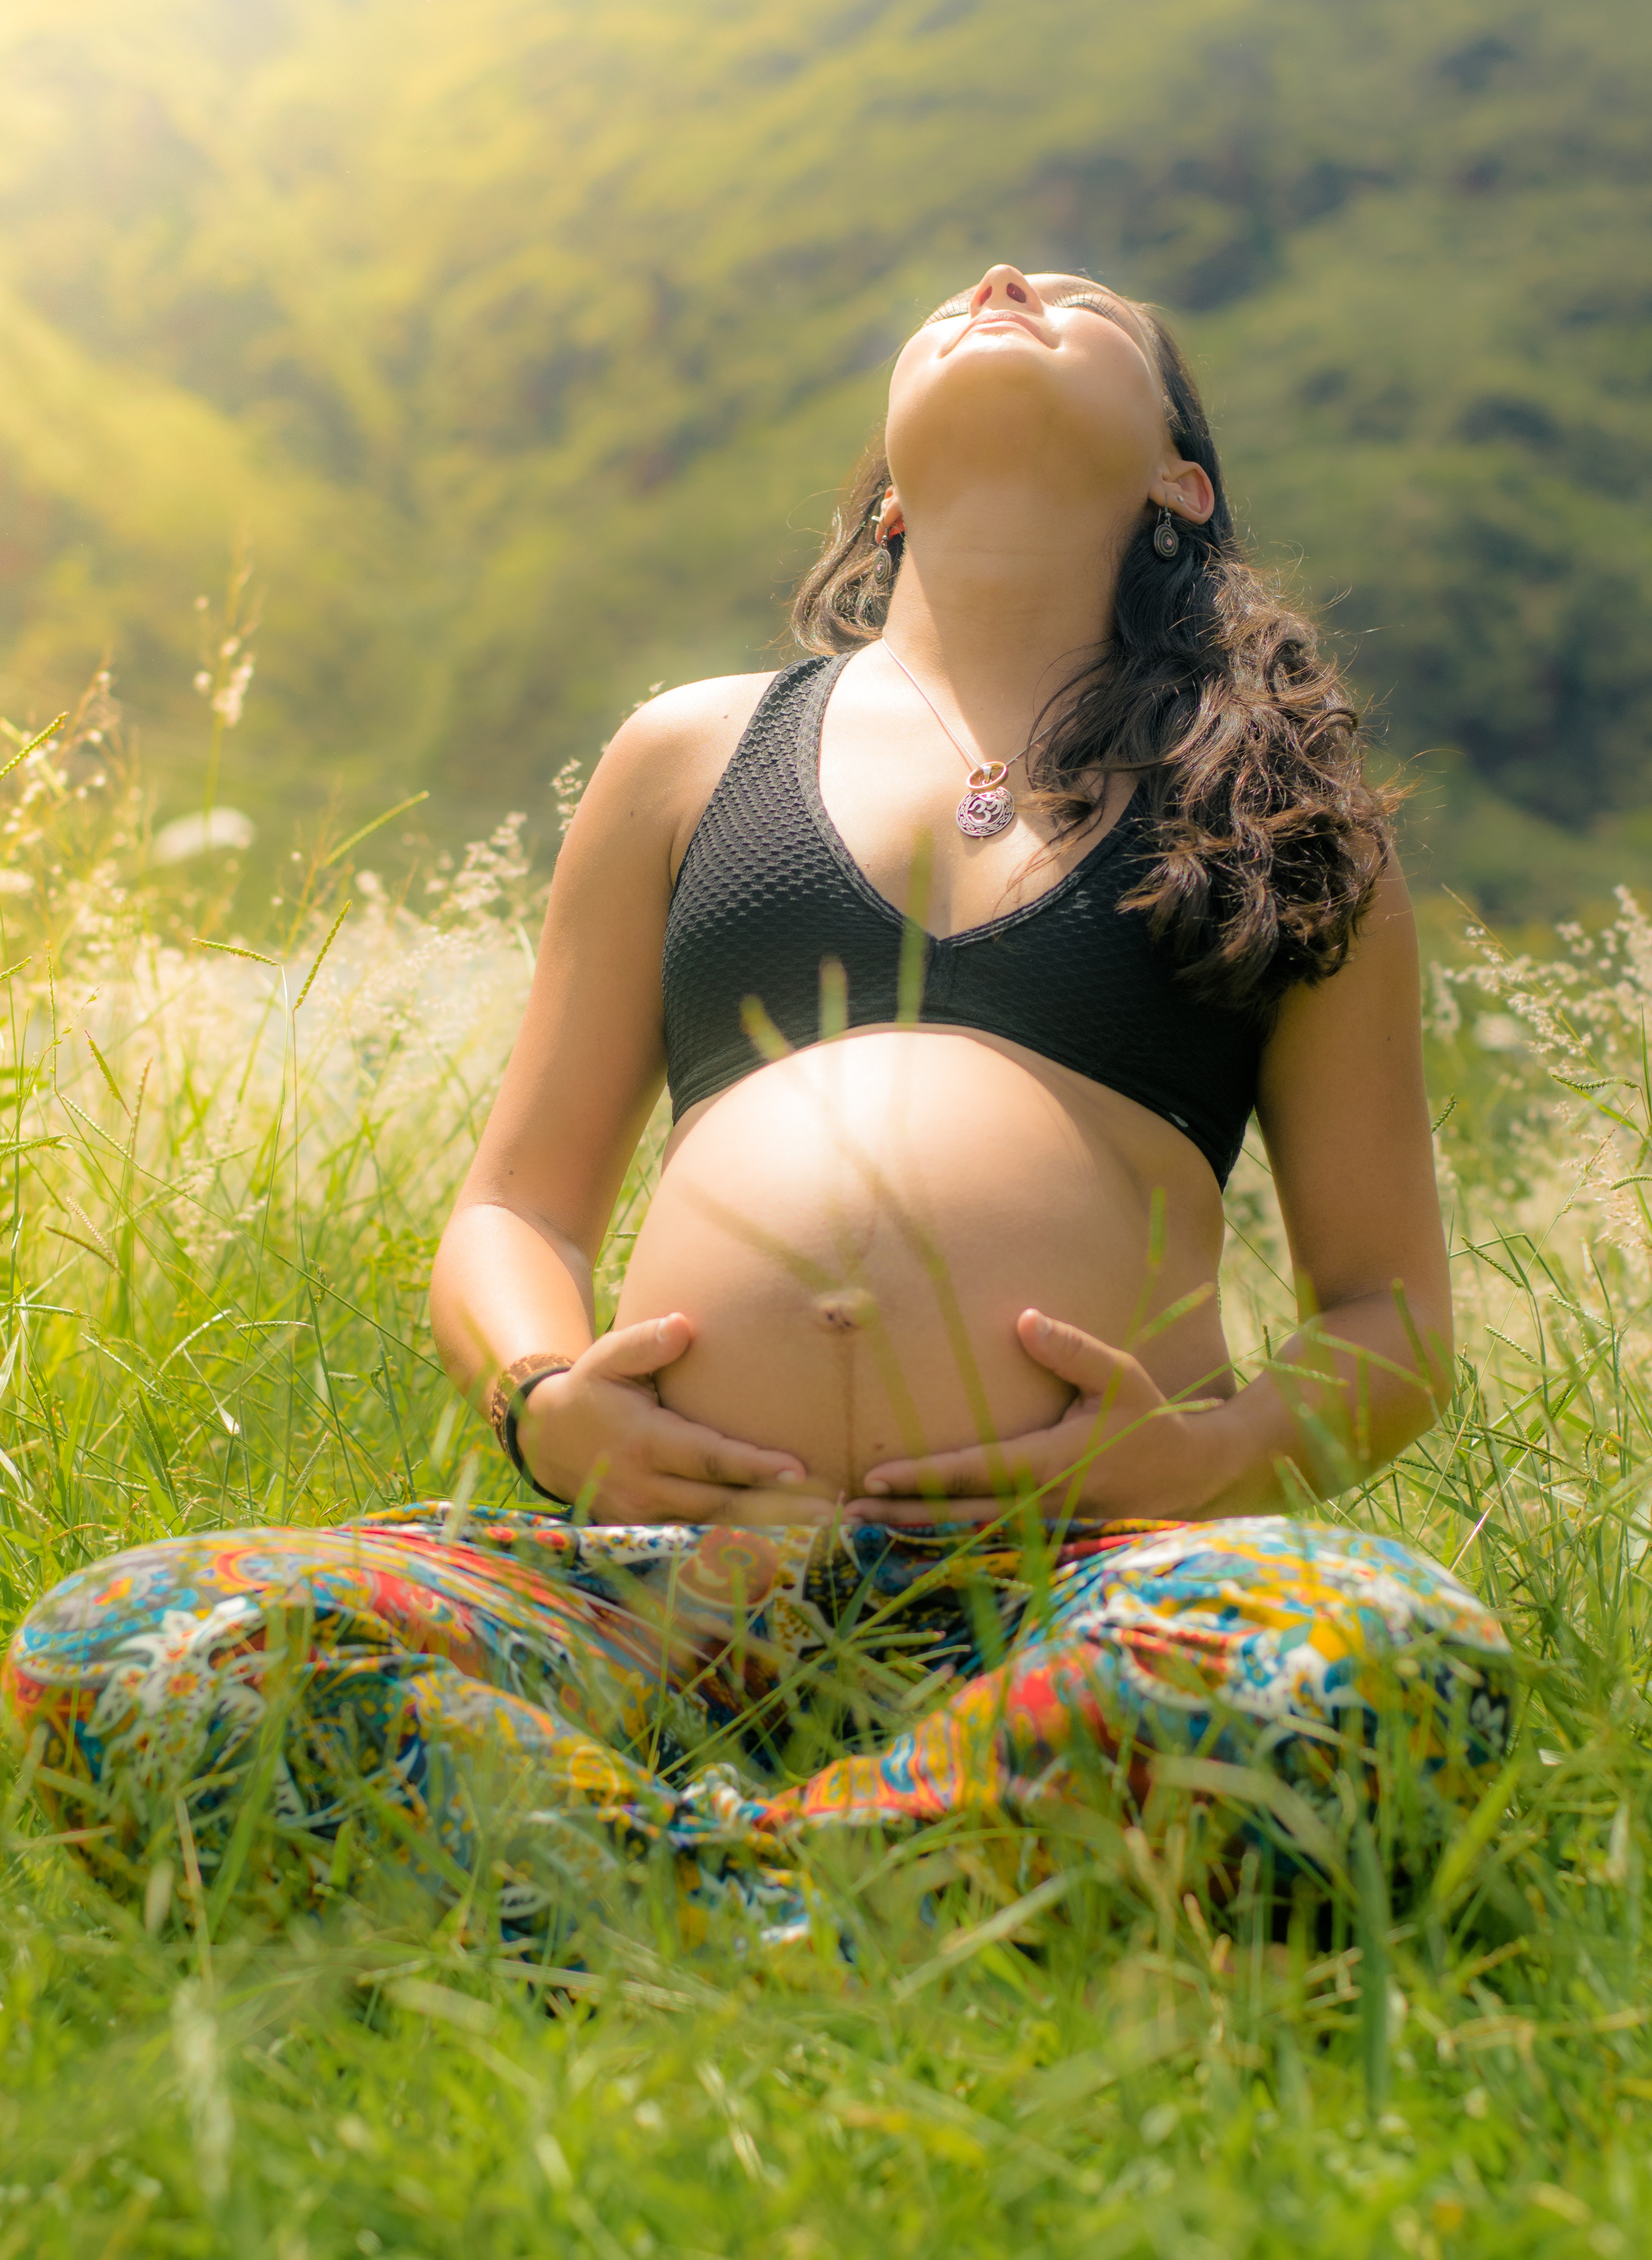
grass, person, girl, woman, lawn, photography, meadow, sunlight, flower, leg, model, green, lady, mom, pregnancy, motherhood, human body, mother, pregnant, beauty, blond, habitat, abdomen, photo shoot, sense, human positions